Ibity ground gecko

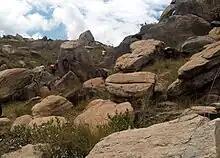
Rock outcrops in Ibity

The Ibity ground gecko is endemic to the Central Highlands of Madagascar, and is only known from the localities of Ibity and Itremo. It has been observed from 1,600 m above sea level, and may range to over 2,000 m to the tops of the massifs. This montane species inhabits rocky crevices in highland savannahs, such as those in cliffs or mountain peaks. While other species of the "Paroedura bastardi" species complex are known to coexist with each other, the Ibity ground gecko is not known to occur in sympatry with its relatives in this highland habitat.